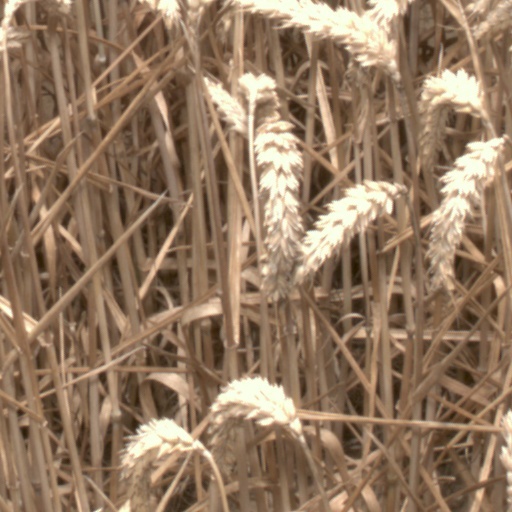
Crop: wheat